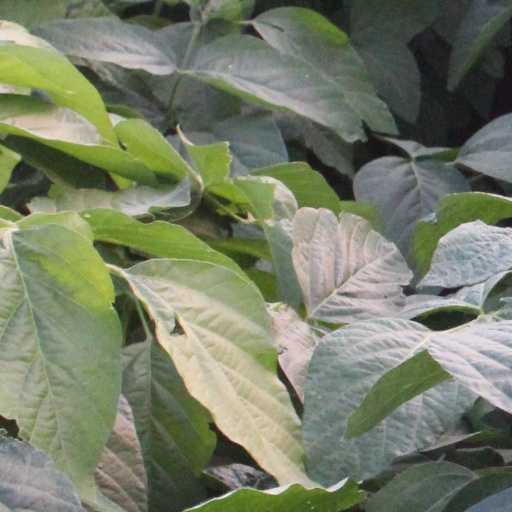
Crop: soybean